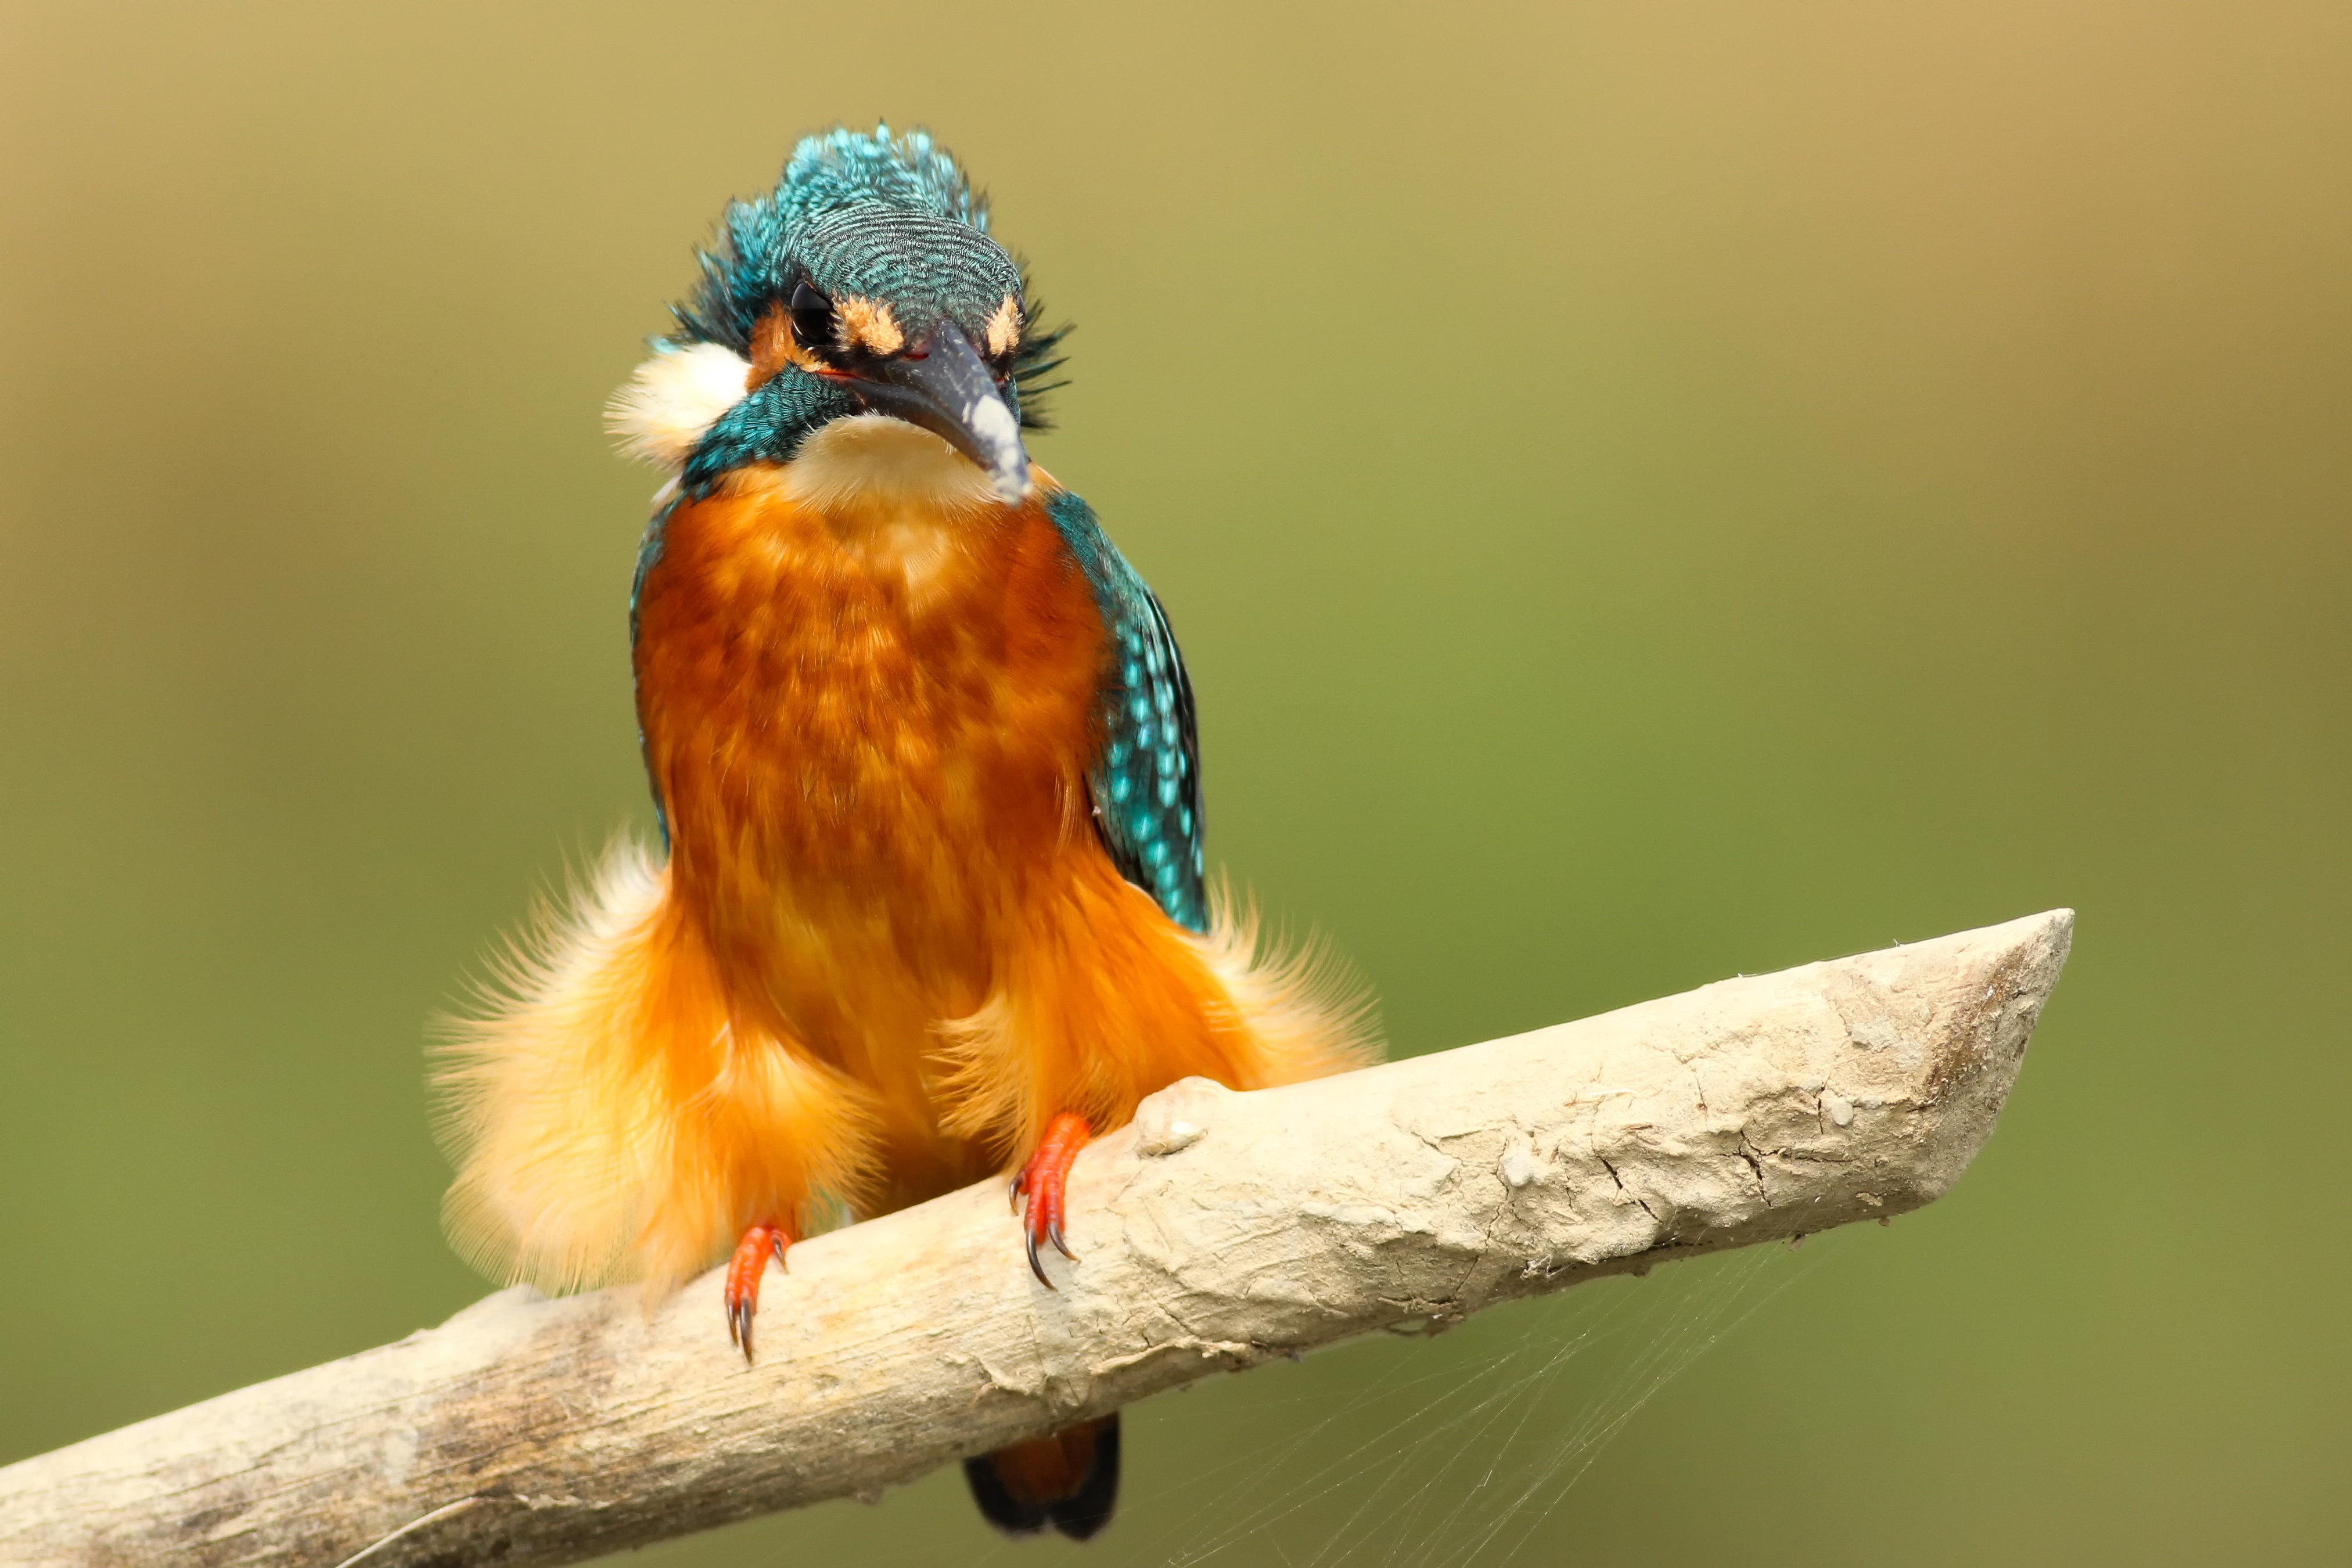
bird, wing, wildlife, beak, fauna, vertebrate, finch, coraciiformes, old world flycatcher, perching bird